Two Swords (Game of Thrones)

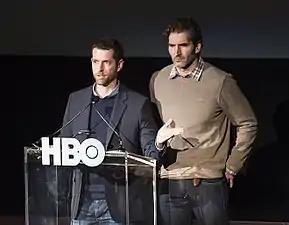
"Two Swords" was written and directed by producers D.B. Weiss and David Benioff.

The episode was directed by the showrunners themselves, although to comply with the rules of the Directors Guild of America only Weiss is credited for directing. They previously co-directed the season three episode "Walk of Punishment", in which Benioff received sole directing credit. "Two Swords" is the third episode of the series to feature a cold open.